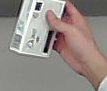
Product: dove_soap